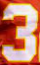
Number: 3